Rogers Place

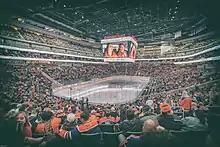
Rogers Place in April 2017 during a 2017 Stanley Cup playoff game versus the San Jose Sharks.

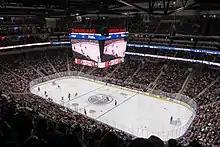
Rogers Place in September 2016 during a pre-season Oilers game versus the Calgary Flames.

The arena building was initially estimated to cost $450 million. The City of Edmonton was to pay $125 million, the Katz Group of Companies was to contribute $100 million, and $125 million was to be paid from a user-paid facility fee. The remaining money was expected to come from the province or federal agencies. Estimated cost then increased substantially during continued discussions to an estimated price of $483.5 million for the arena, and $613.7 million ($ in dollars) for the entire project.